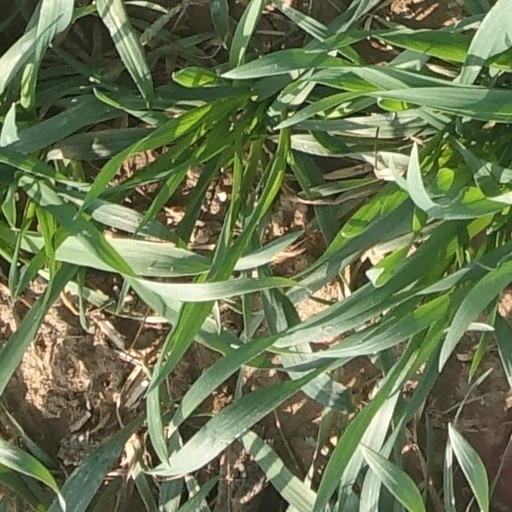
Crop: wheat